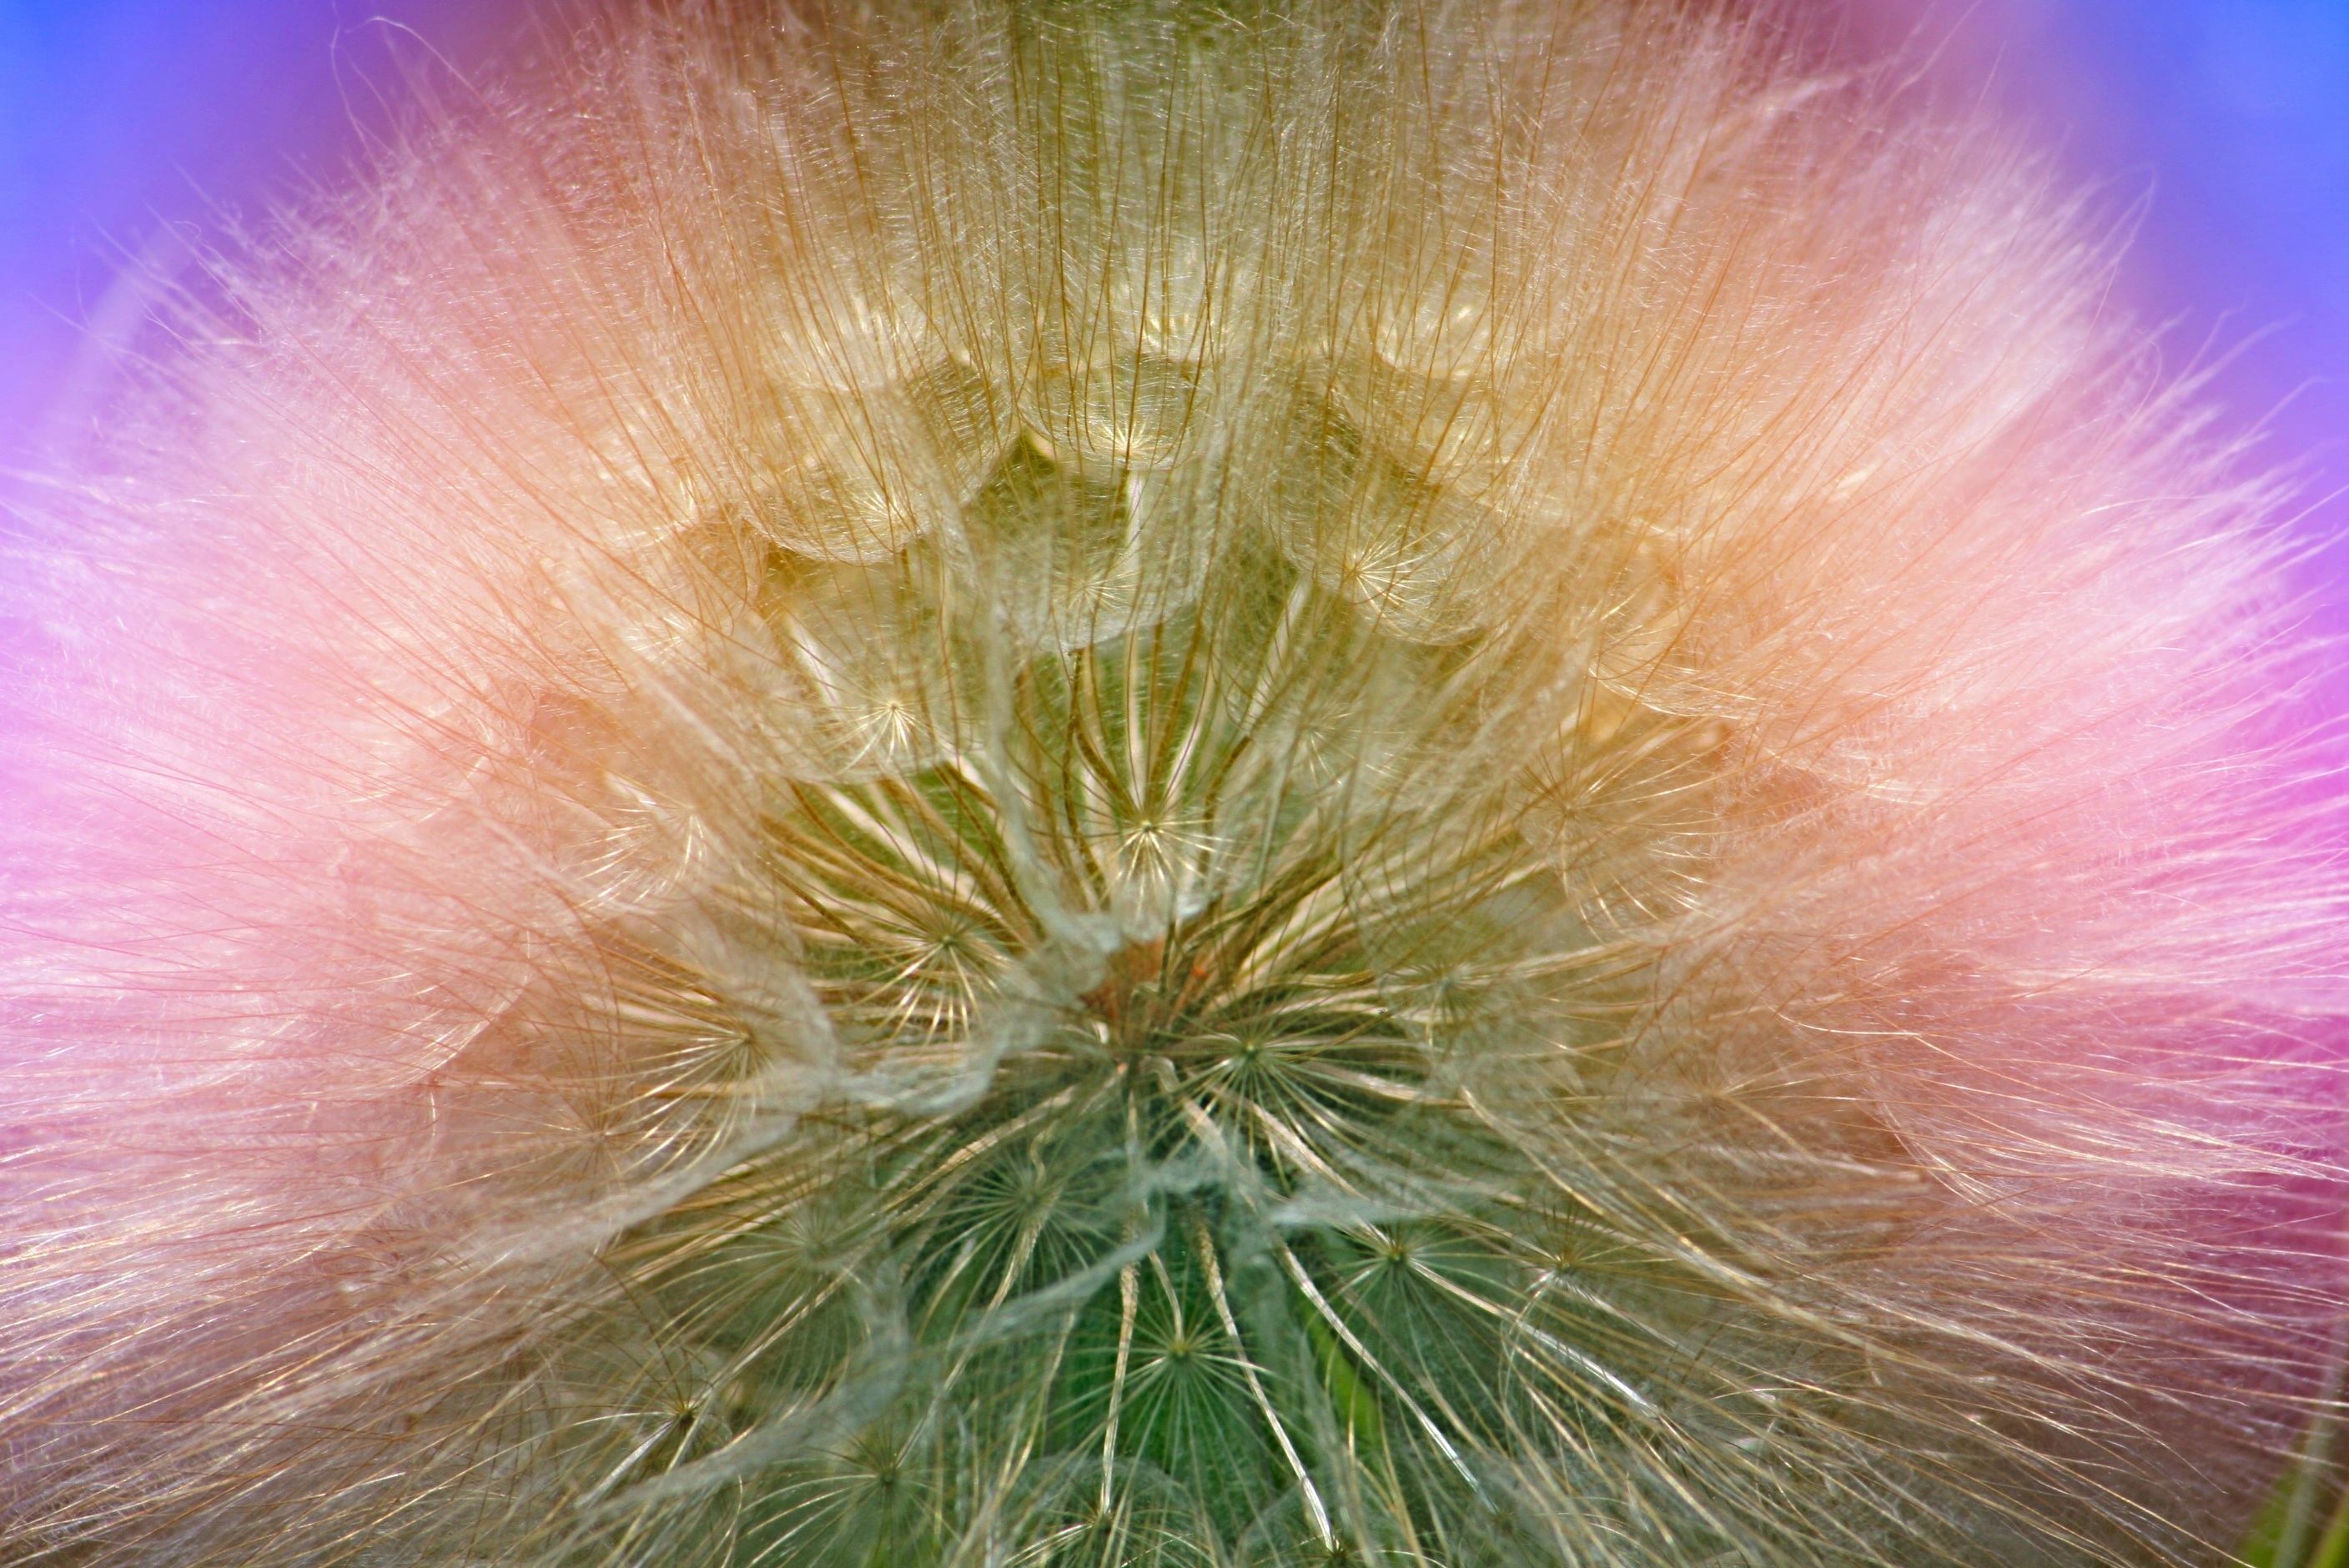
nature, flower, macro photography, flora, green, plant, close up, photography, petal, land plant, leaf, sunlight, daisy family, eye, pollen, flowering plant, dandelion, plant stem